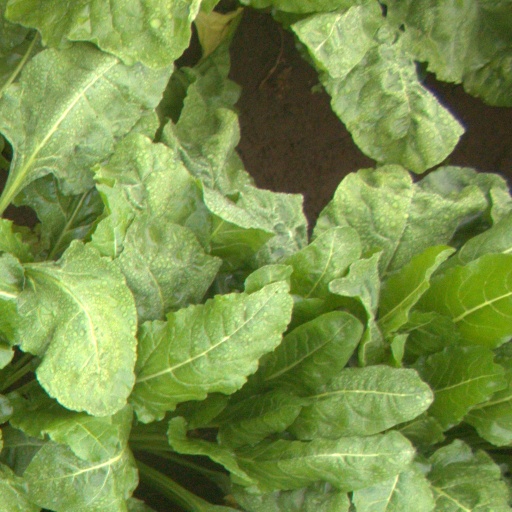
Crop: sugar beet